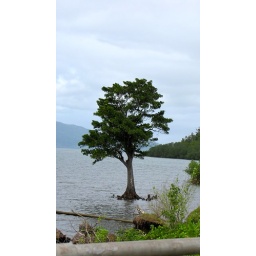
tree in water